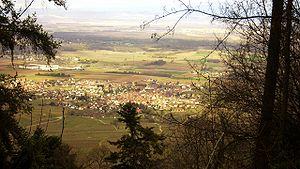
Le village d'Eguisheim vu depuis le sommet des Trois châteaux
Eguisheim est une commune française située dans le département du Haut-Rhin, en région Grand Est.